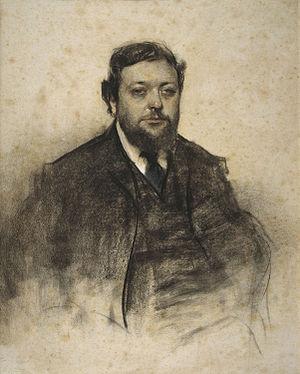
Léon Jaussely est un architecte et urbaniste français.